American Fork Railroad

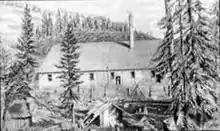
Sultana Smelter at the head of Mary Ellen Gulch in 1872

The narrow gauge train to be used on the American Fork Railroad arrived in Salt Lake City in July 1872, but the Utah Southern Railroad had made little progress past Sandy by then. The train was transported south to its new home by "leapfrogging": laying a section of temporary track, driving the train to the end, then pulling up the track and replacing it in front of the train. It arrived in American Fork and made its first test run on August 20, 1872. The railroad reached the end of its route on November 26, 1872, at Deer Creek, on the present site of Tibble Fork Reservoir.